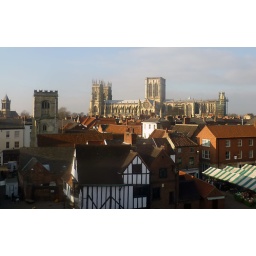
Ubiquitous shot of York Minster over the market from the top floor of M&amp;amp;S.